San Nicolò all'Arena, Verona

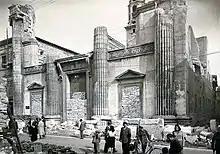
Ruins of the church of San Sebastiano in 1946, before its façade was relocated to San Nicolò all'Arena

The earliest known reference to San Nicolò all'Arena dates back to the 12th century, when a Romanesque church known as "San Nicholai de Buchadarena" stood on its site. The building got its name from its proximity to the Roman Arena, and it is believed to have been a parish church by 1336. Some relics which included the remains of martyrs were discovered inside the building in 1519.